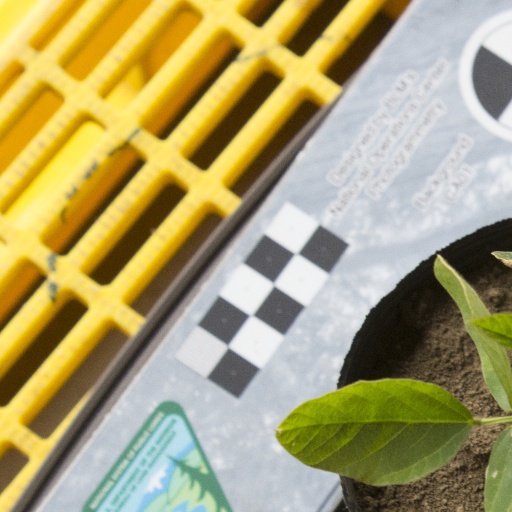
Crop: soybean